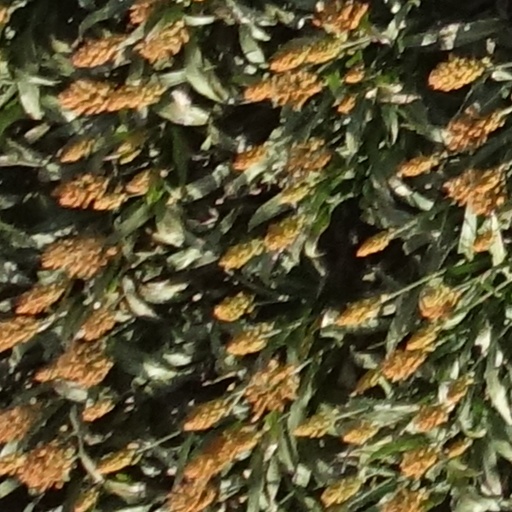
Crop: sorghum